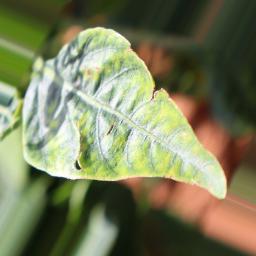
Label: nutritional